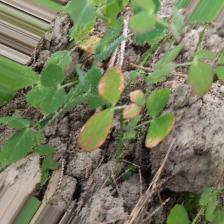
Label: Ascochyta blight